Edinburgh International Climbing Arena

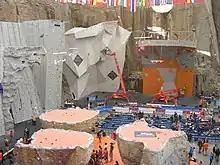
Overview of the Arena

Edinburgh International Climbing Arena (EICA:Ratho, formerly the Ratho Adventure Centre) is an adventure sports facility located in Ratho, near Edinburgh, Scotland. Built in a disused quarry, it is one of the largest indoor climbing walls in the world.